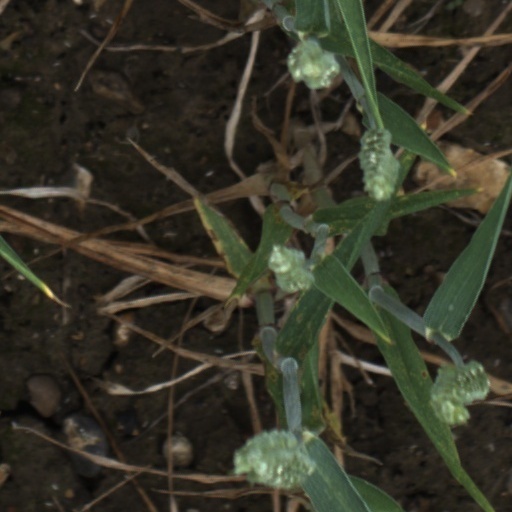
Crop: wheat